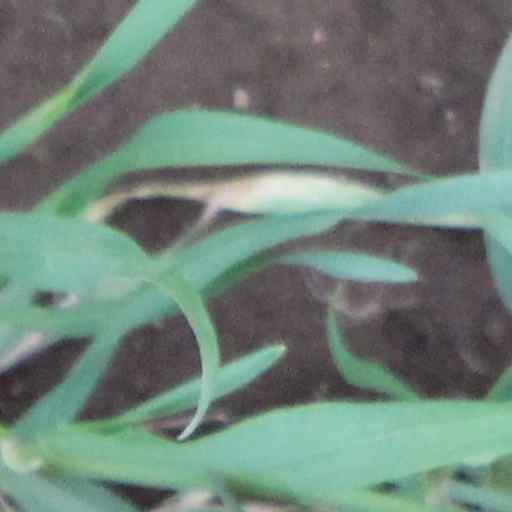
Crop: wheat